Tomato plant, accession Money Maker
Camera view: tilt-top (135 deg); turntable rotation: 60 degrees
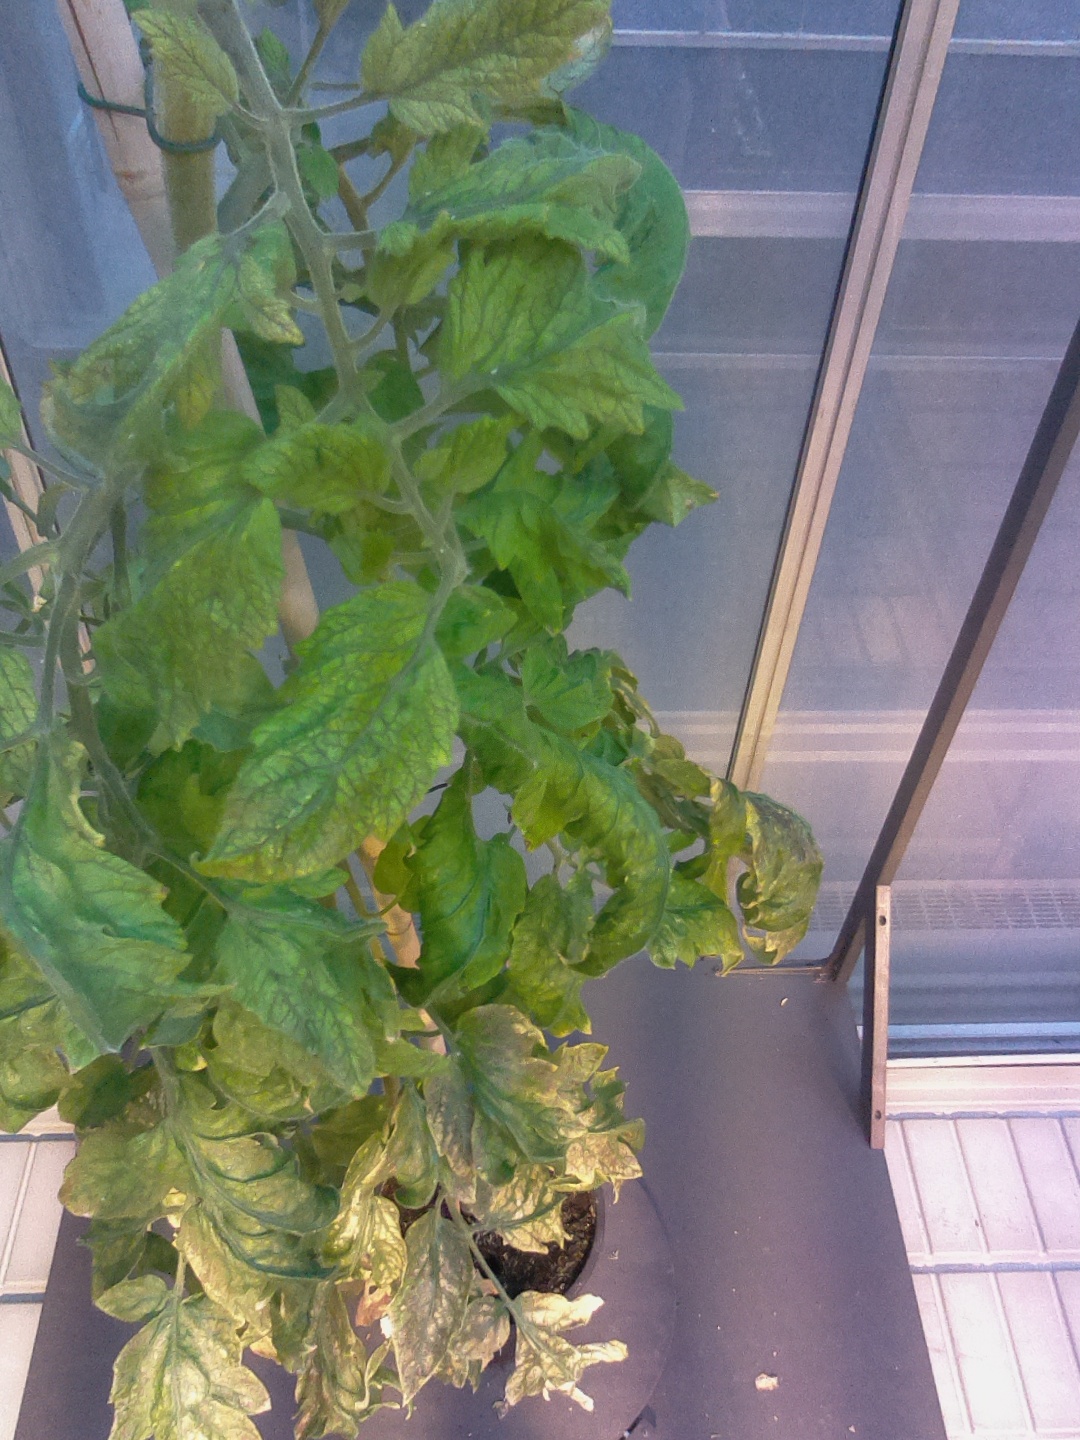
BBCH growth stage 79: 90% -100% of final fruit size